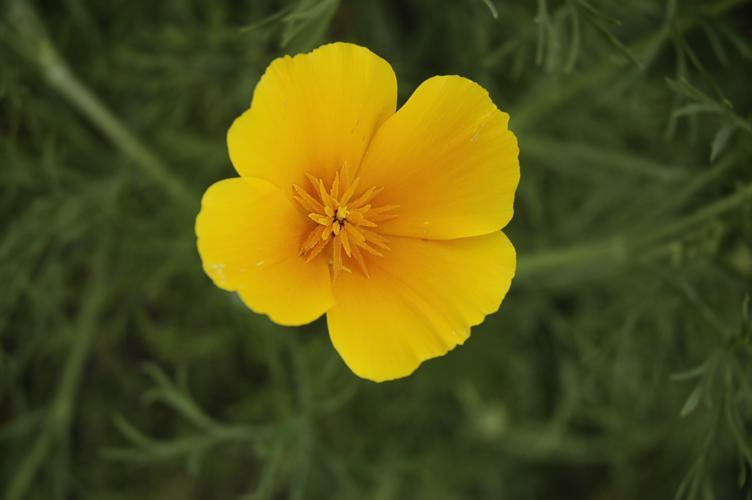
Flower: californian poppy